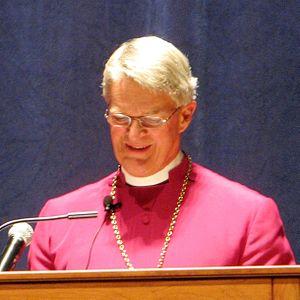
Frank Griswold, né le 18 septembre 1937 à Bryn Mawr en Pennsylvanie, est un évêque de l'Église épiscopalienne des États-Unis. Il est ordonné prêtre en 1963, puis devient évêque de Chicago de 1987 à 1998. En 1998, il est élu évêque président, ce qui correspond à une fonction de primat pour cette église ; il est élu à ce poste pour un mandat de neuf ans et cède la place en 2006 à Katharine Jefferts Schori, qui sera la première femme à occuper le poste.
Voici la liste des évêques présidents de l'Église épiscopalienne des États-Unis, qui est le primat de cette église de la Communion anglicane. Jusqu'en 1926, le titre d'évêque président est conféré à l'évêque le plus anciennement ordonné. Il a simplement la charge de diriger la chambre des évêques. À partir de 1926, l'évêque président est élu lors de la Convention générale de l'église et son rôle s'affirme de plus en plus. Depuis 1940, lors de son élection, l'évêque président renonce au siège épiscopal sur lequel il avait juridiction, pour se consacrer uniquement à sa fonction de président. Il est élu pour un mandat de 9 ans.